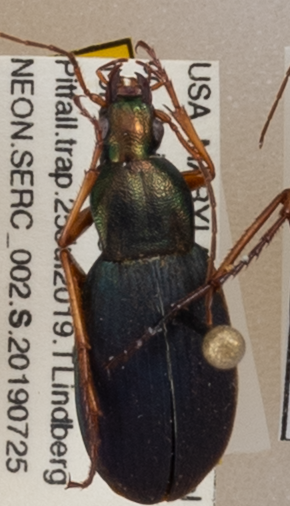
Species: Chlaenius aestivus
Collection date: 2019-07-25
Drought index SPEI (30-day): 0.074
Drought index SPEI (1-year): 1.69
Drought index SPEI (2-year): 1.69